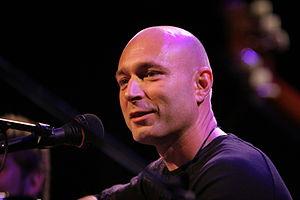
Daniel Landa est un chanteur et compositeur tchèque. Il est occasionnellement acteur.